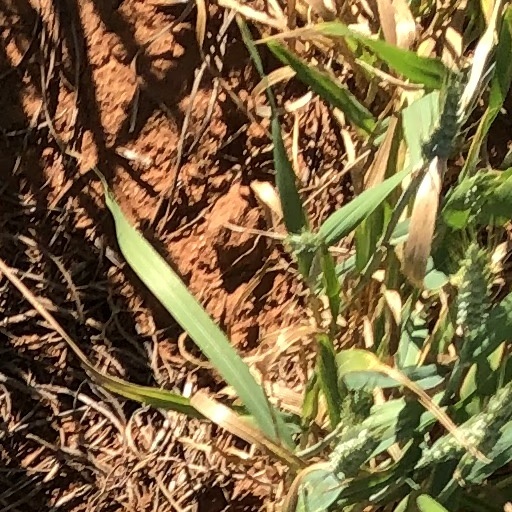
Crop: wheat